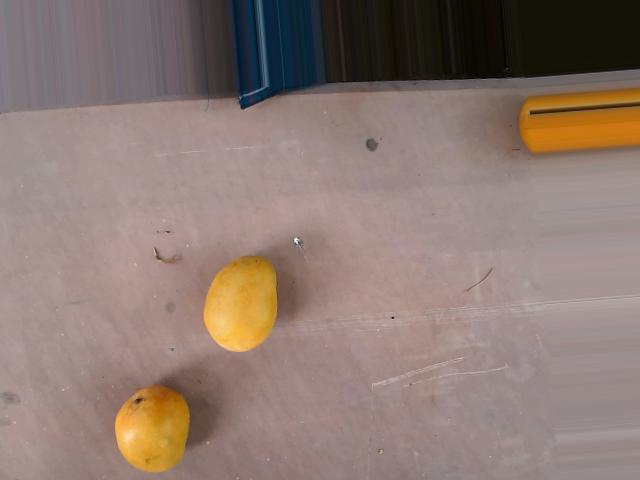
Label: Ripe_Mango